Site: brandenburg
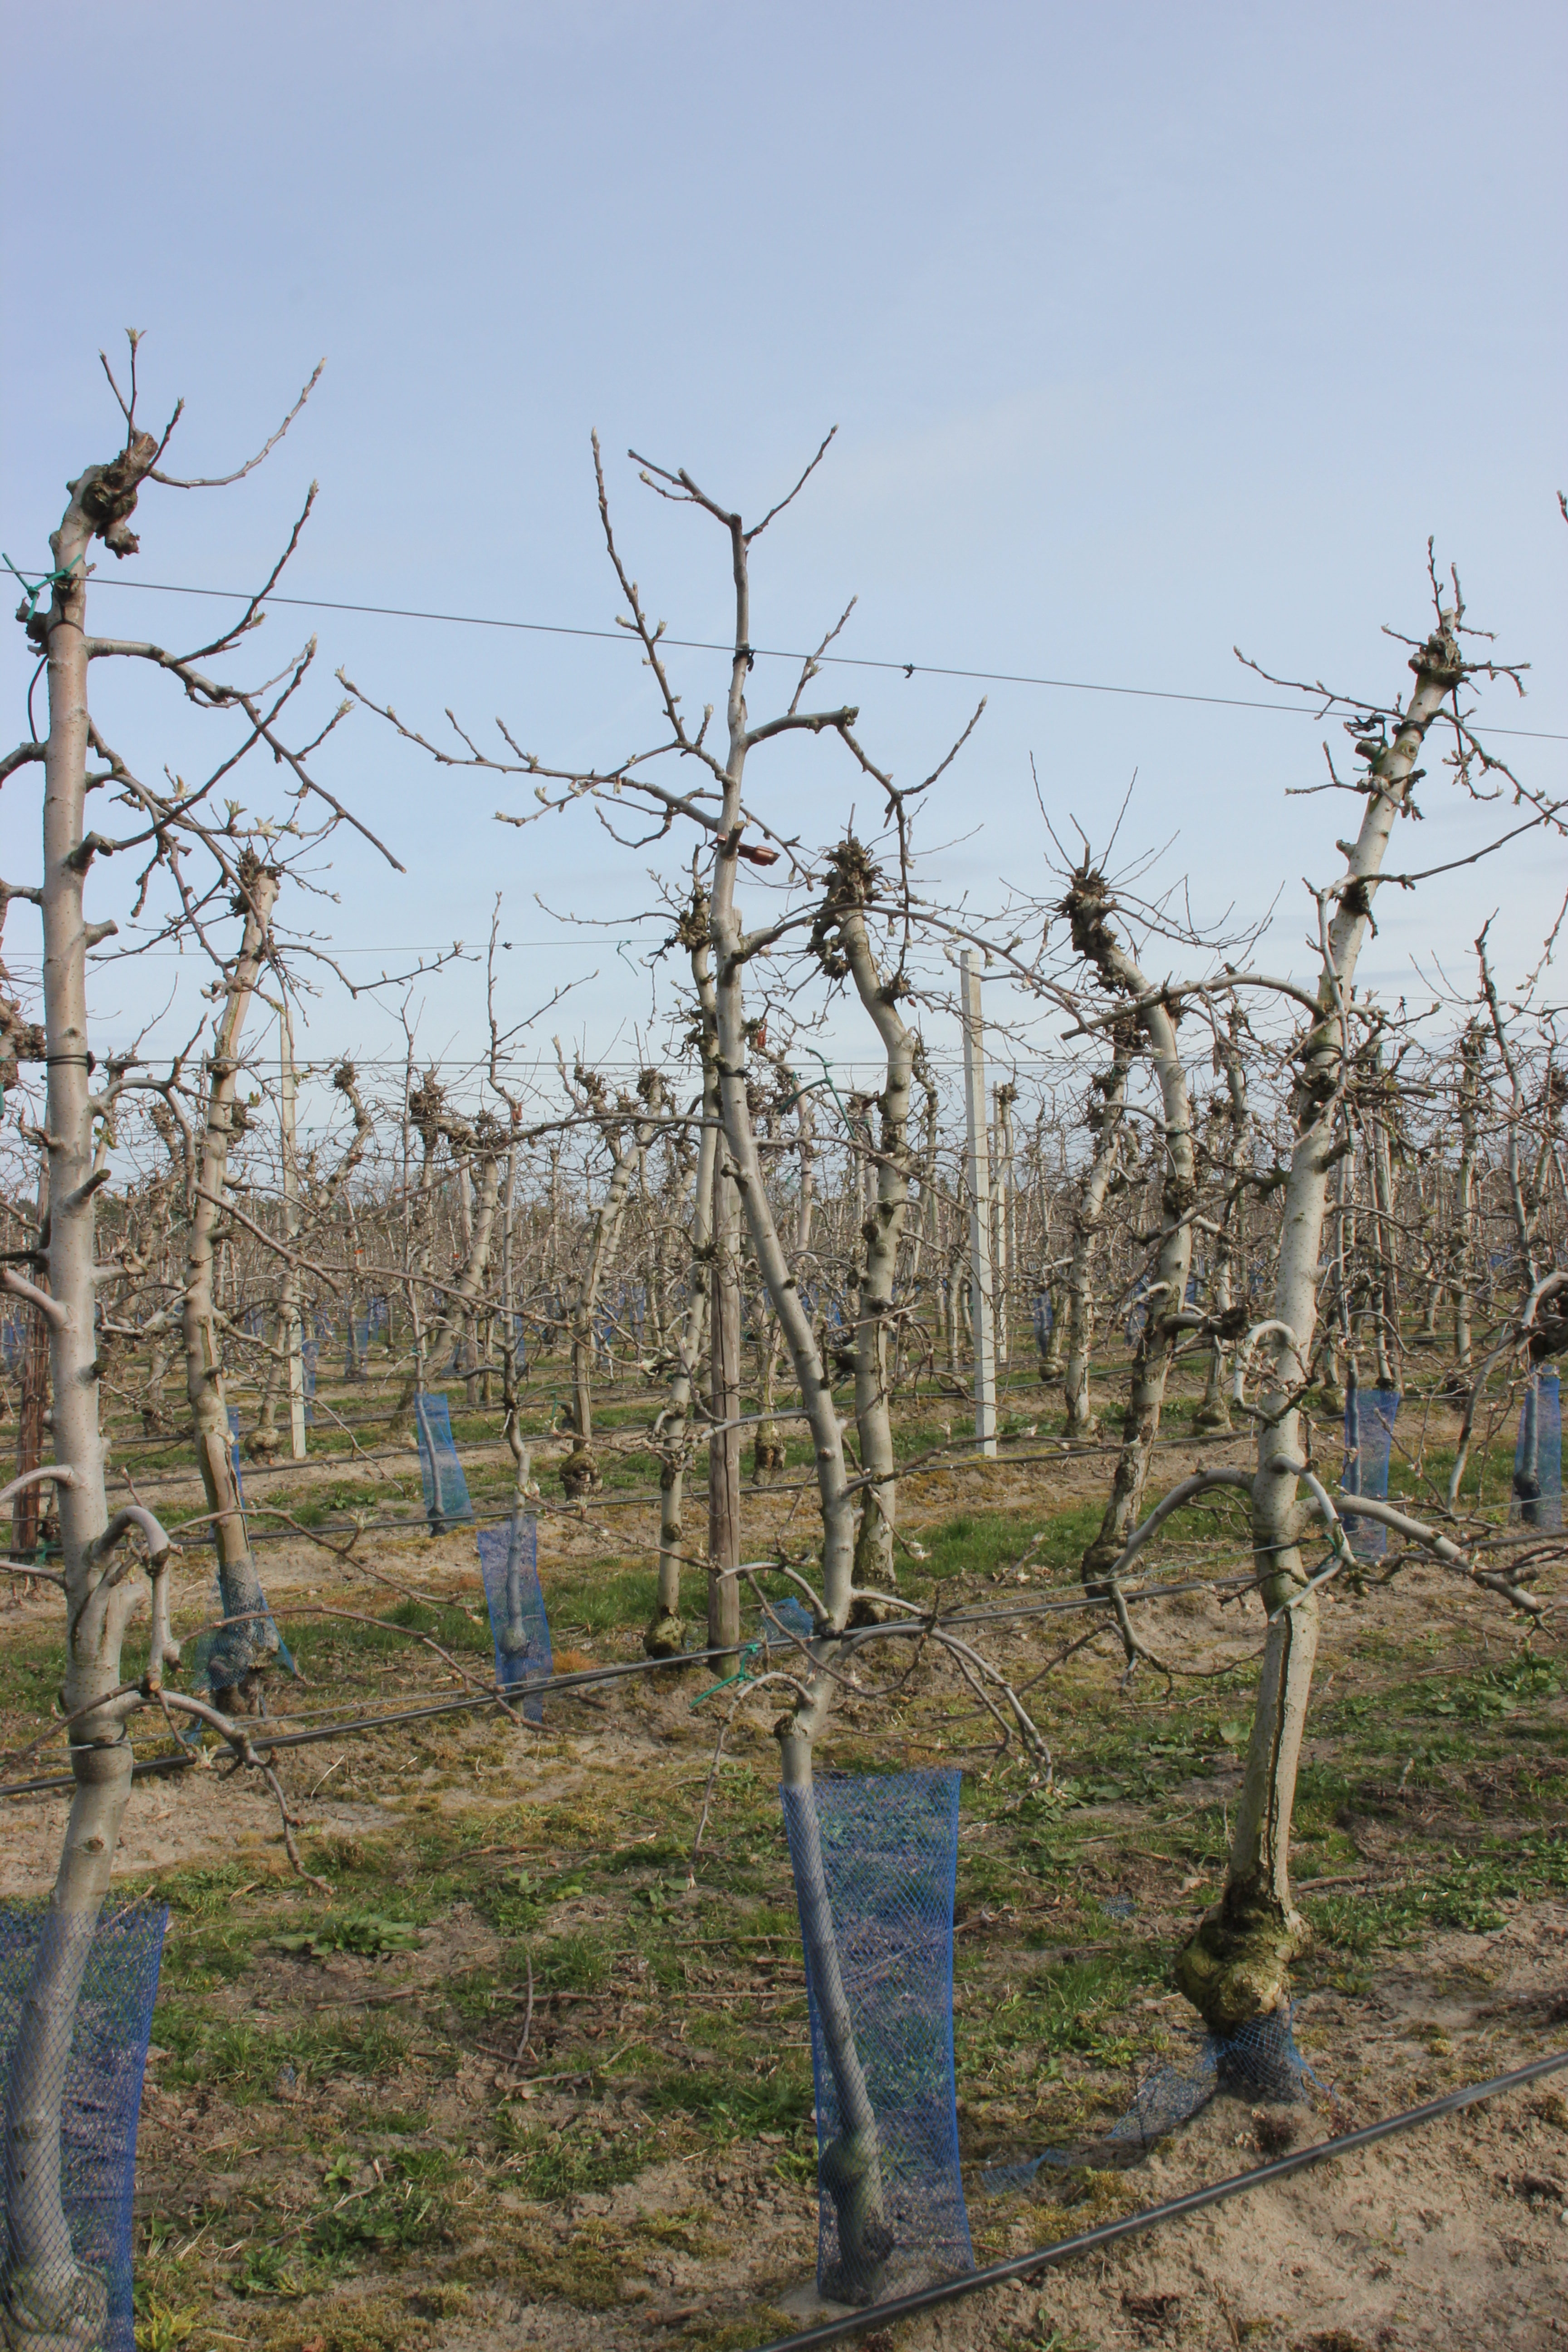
Growth stage (BBCH 54): Inflorescence emergence